Mezzaluna Cup

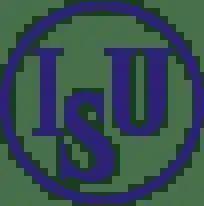

The Mezzaluna Cup is an annual international ice dance competition which is generally held in October in Mentana, Italy. Medals may be awarded at the senior, junior, and novice levels.